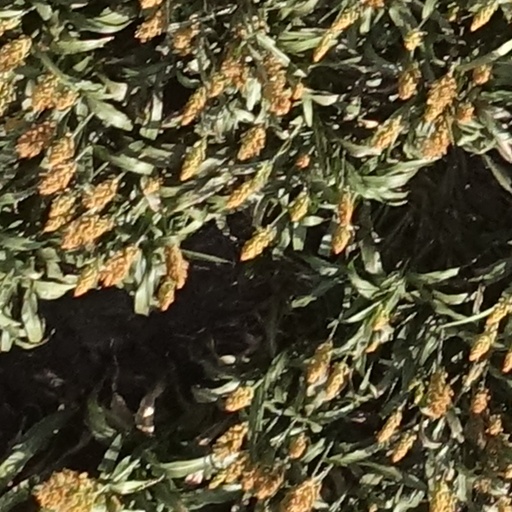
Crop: sorghum